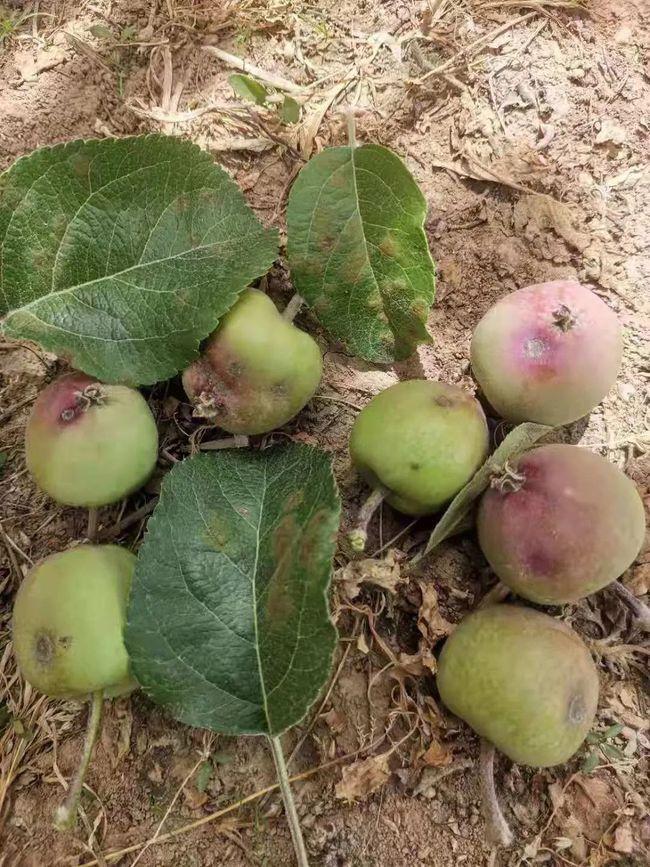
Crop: apple
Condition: rust